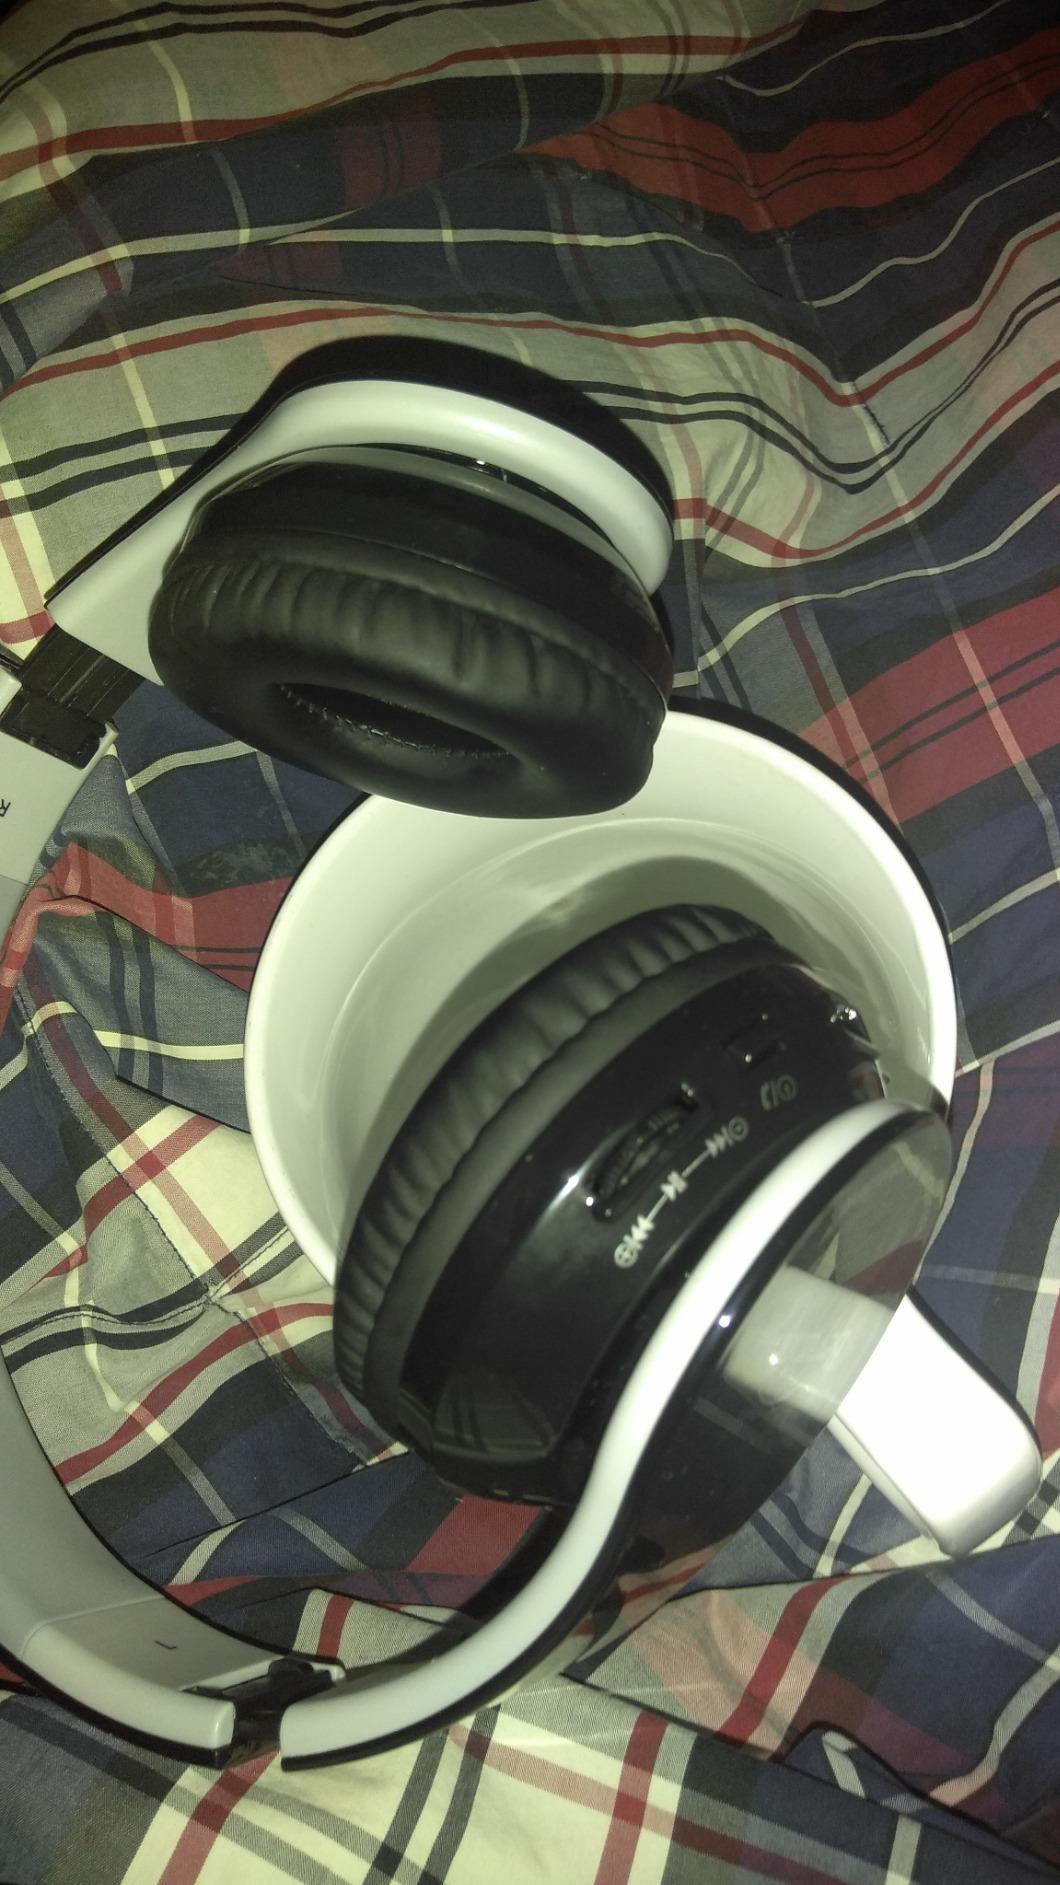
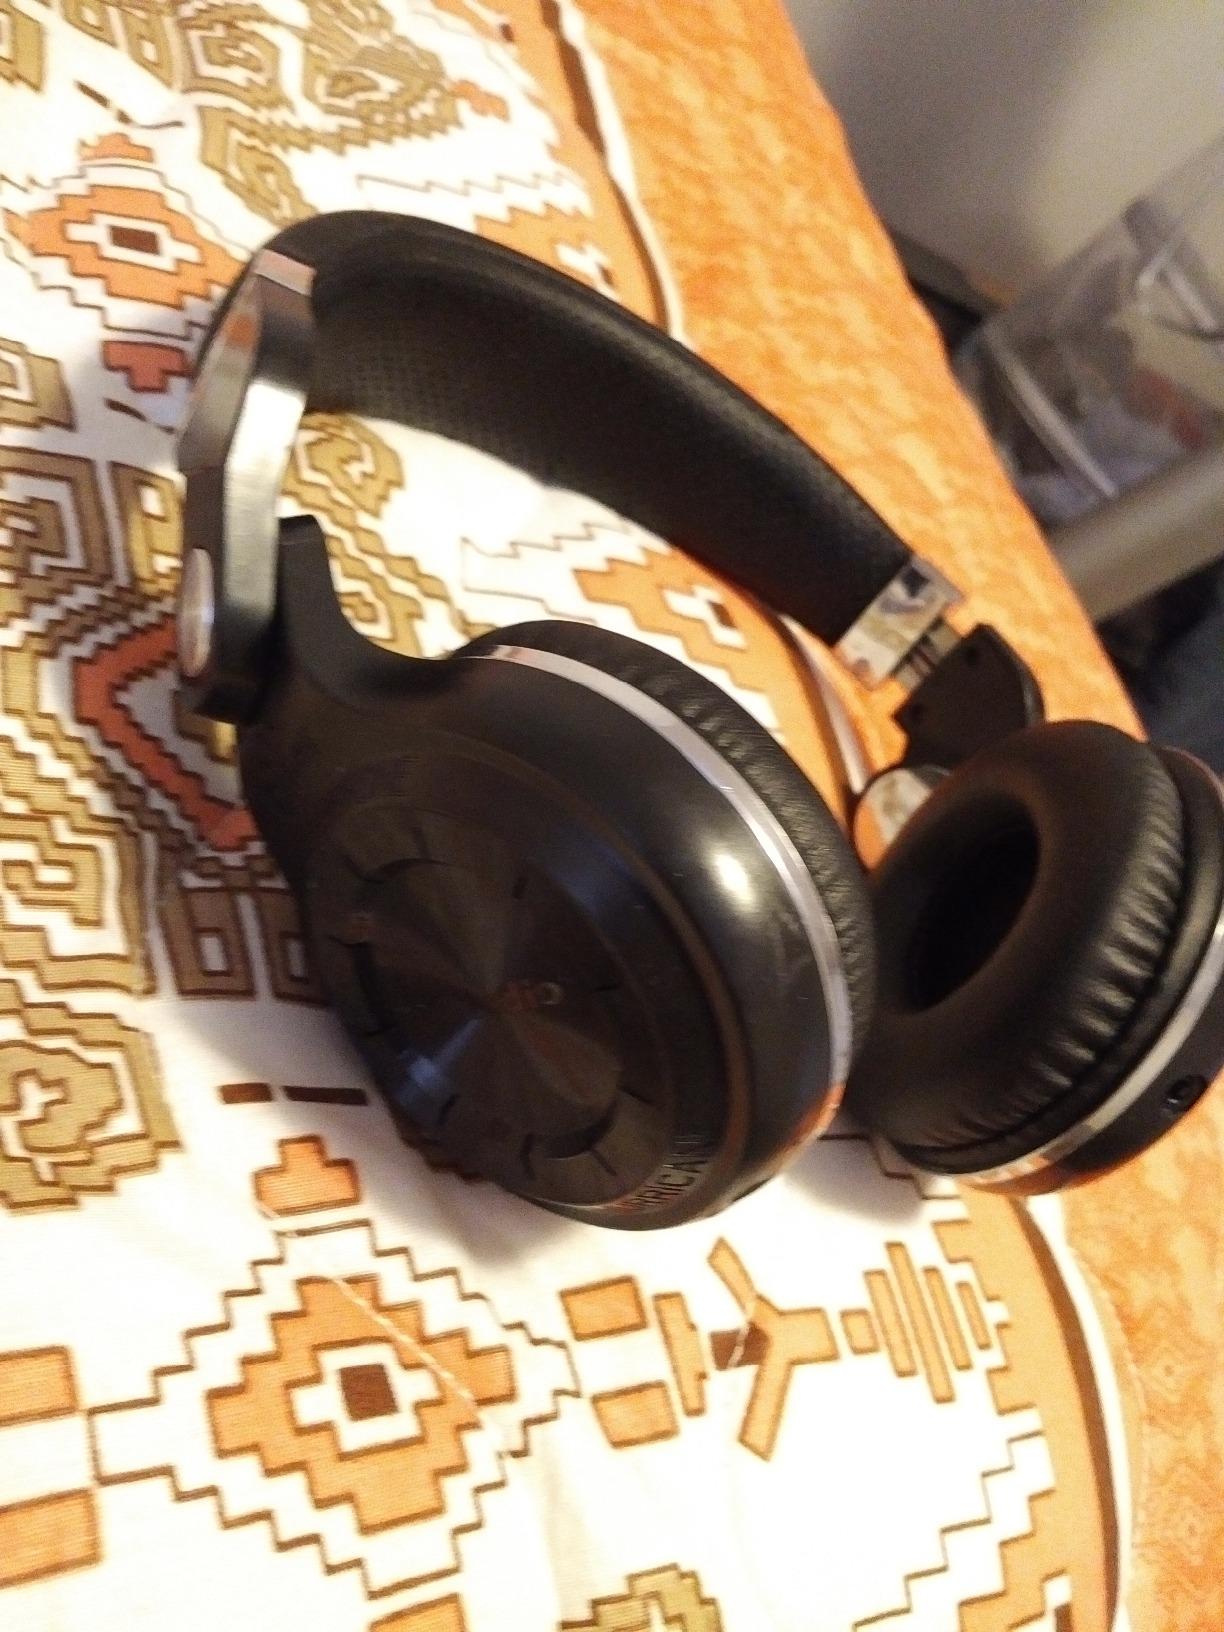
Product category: headphones
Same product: no